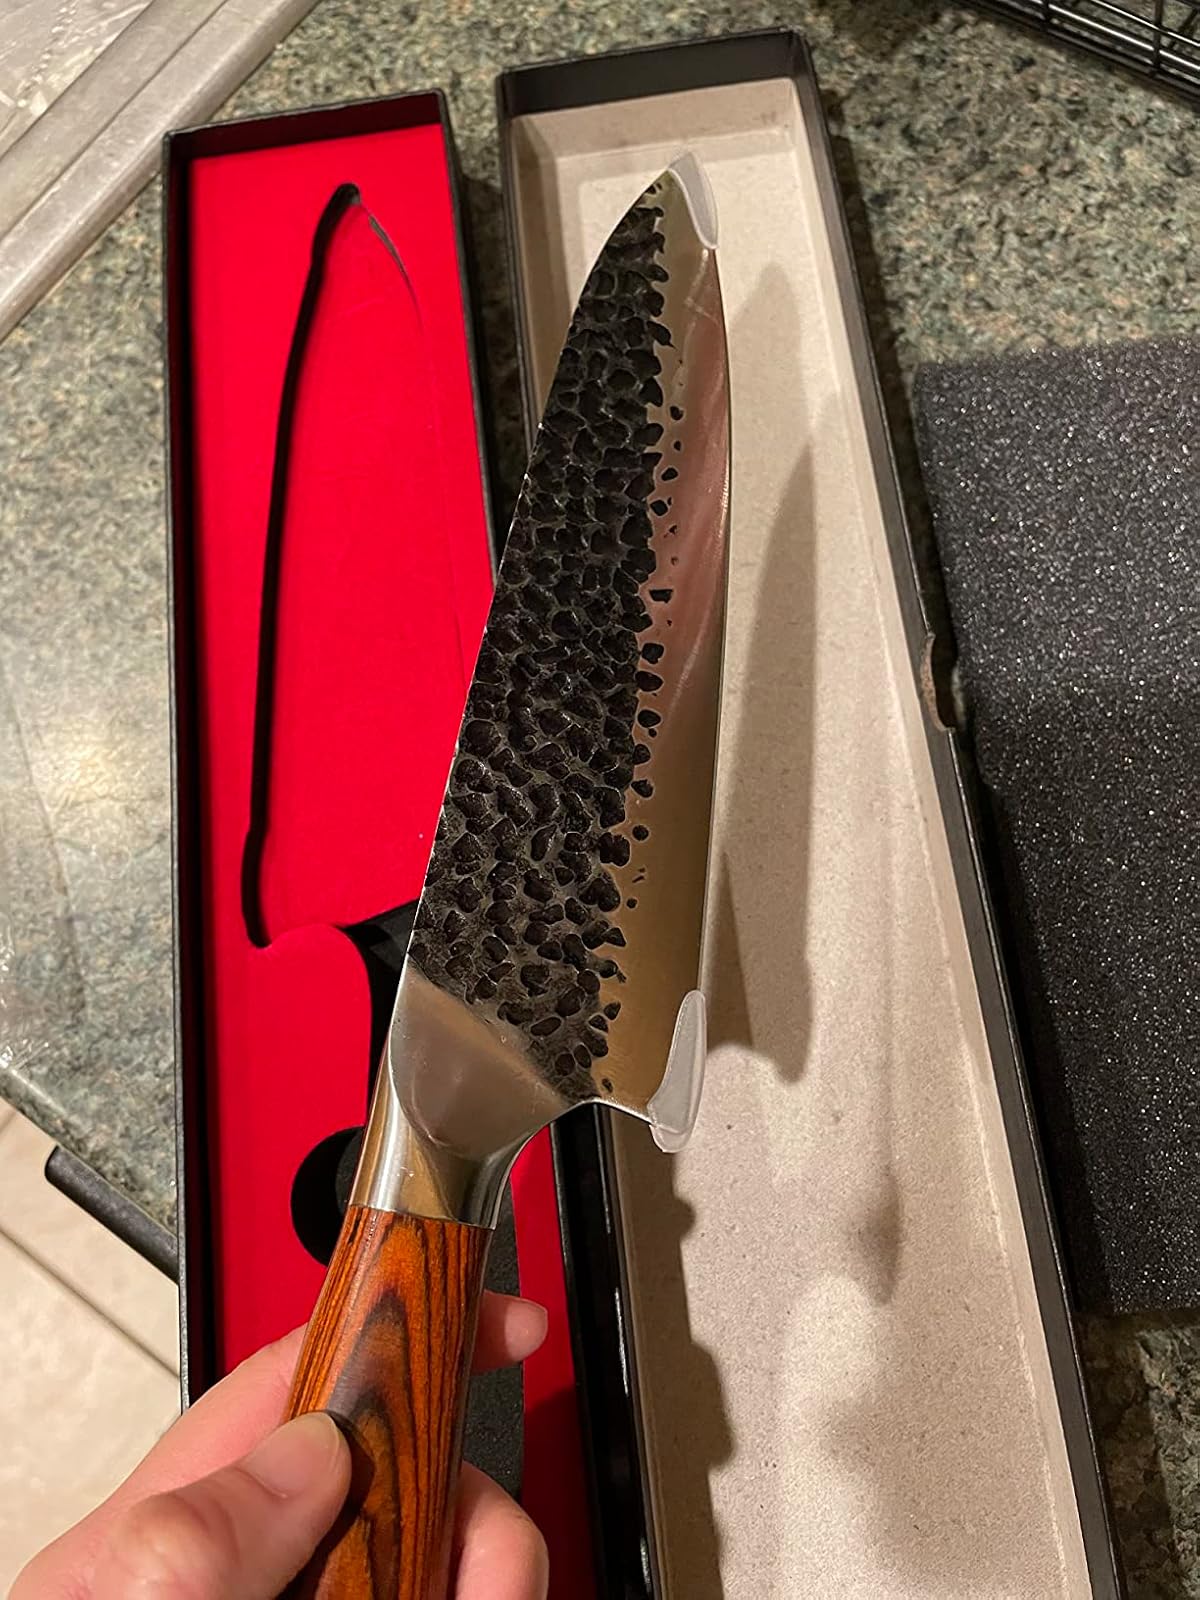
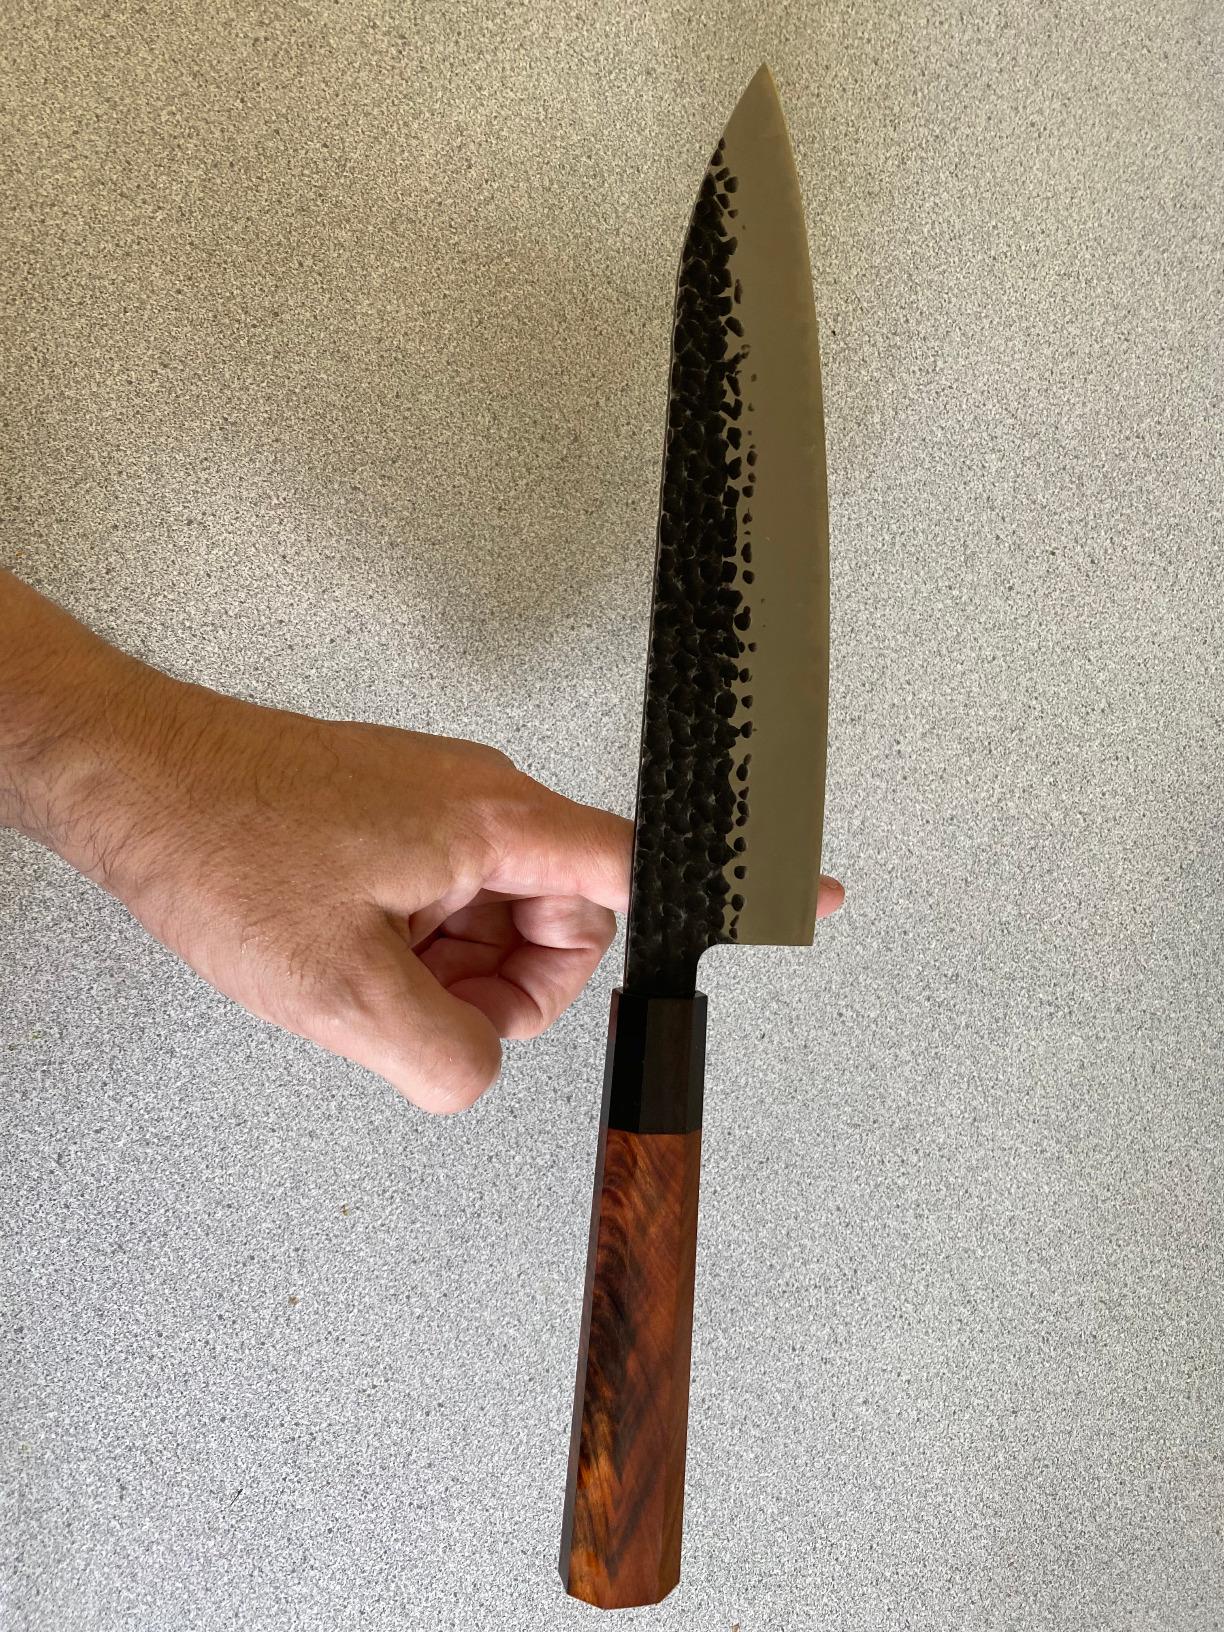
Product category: items_knife
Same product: no